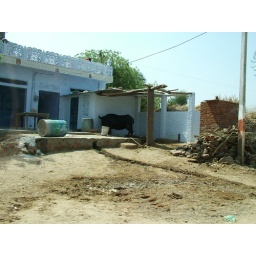
cow in the house